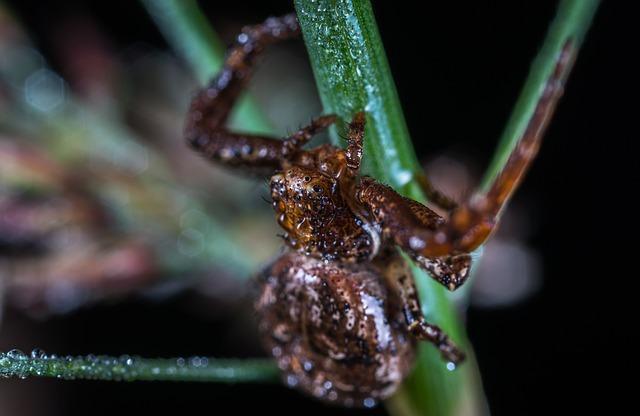
spider